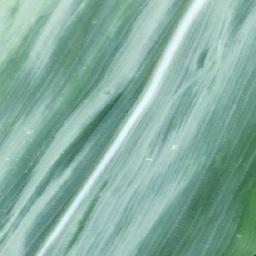
Label: Corn___healthy